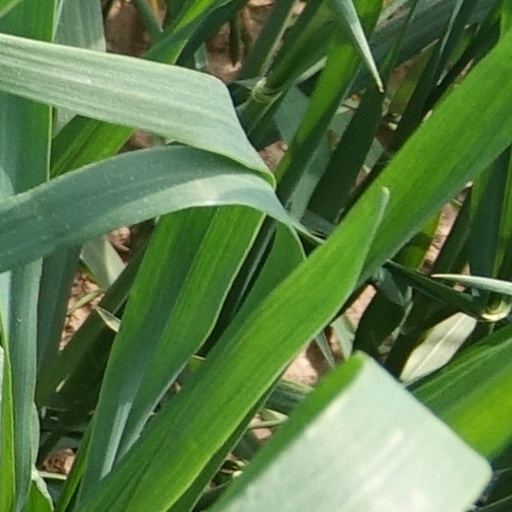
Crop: wheat